BMW GS

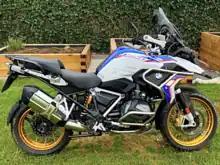
BMW R1250GS

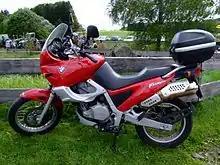
Red BMW F650ST with topbox parked on grass in front of a rustic wooden fence

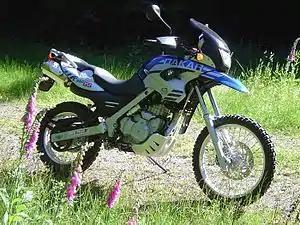
Blue and white BMW F650GS Dakar parked on open ground with tall grass and foxglove flowers in the foreground

In 1993, BMW introduced GS models powered by a single cylinder 4-valve, 652 cc Rotax engine, also known as a thumper, and chain drive. The off-road-capable F650 Funduro had a 19-inch front wheel, long travel suspension, bash plate, and a high seat. The more road biased F650ST Strada had a smaller diameter 18 inch front wheel, narrower handlebars and smaller screen. The bikes were manufactured alongside the virtually identical 5-valve Aprilia Pegaso.